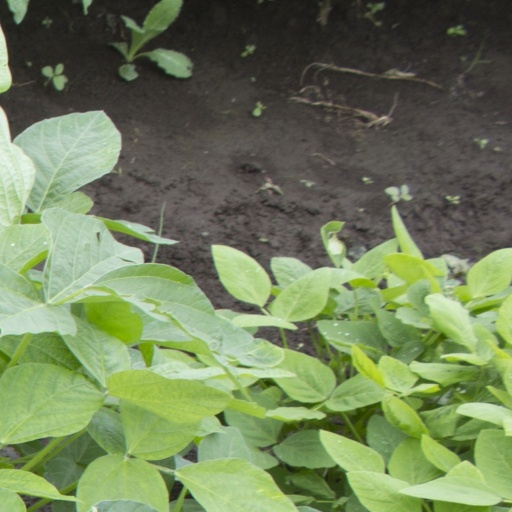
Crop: soybean